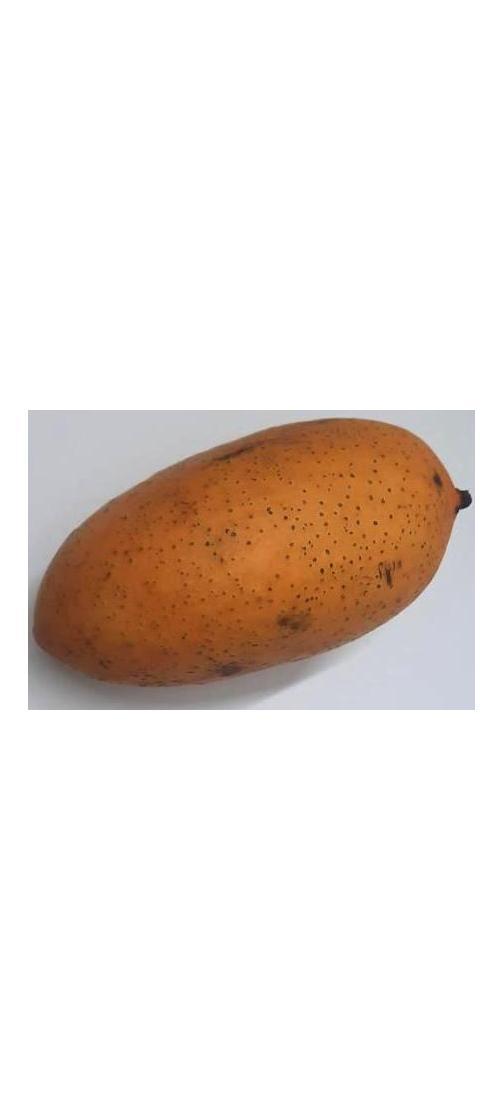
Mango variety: Ashshina Classic